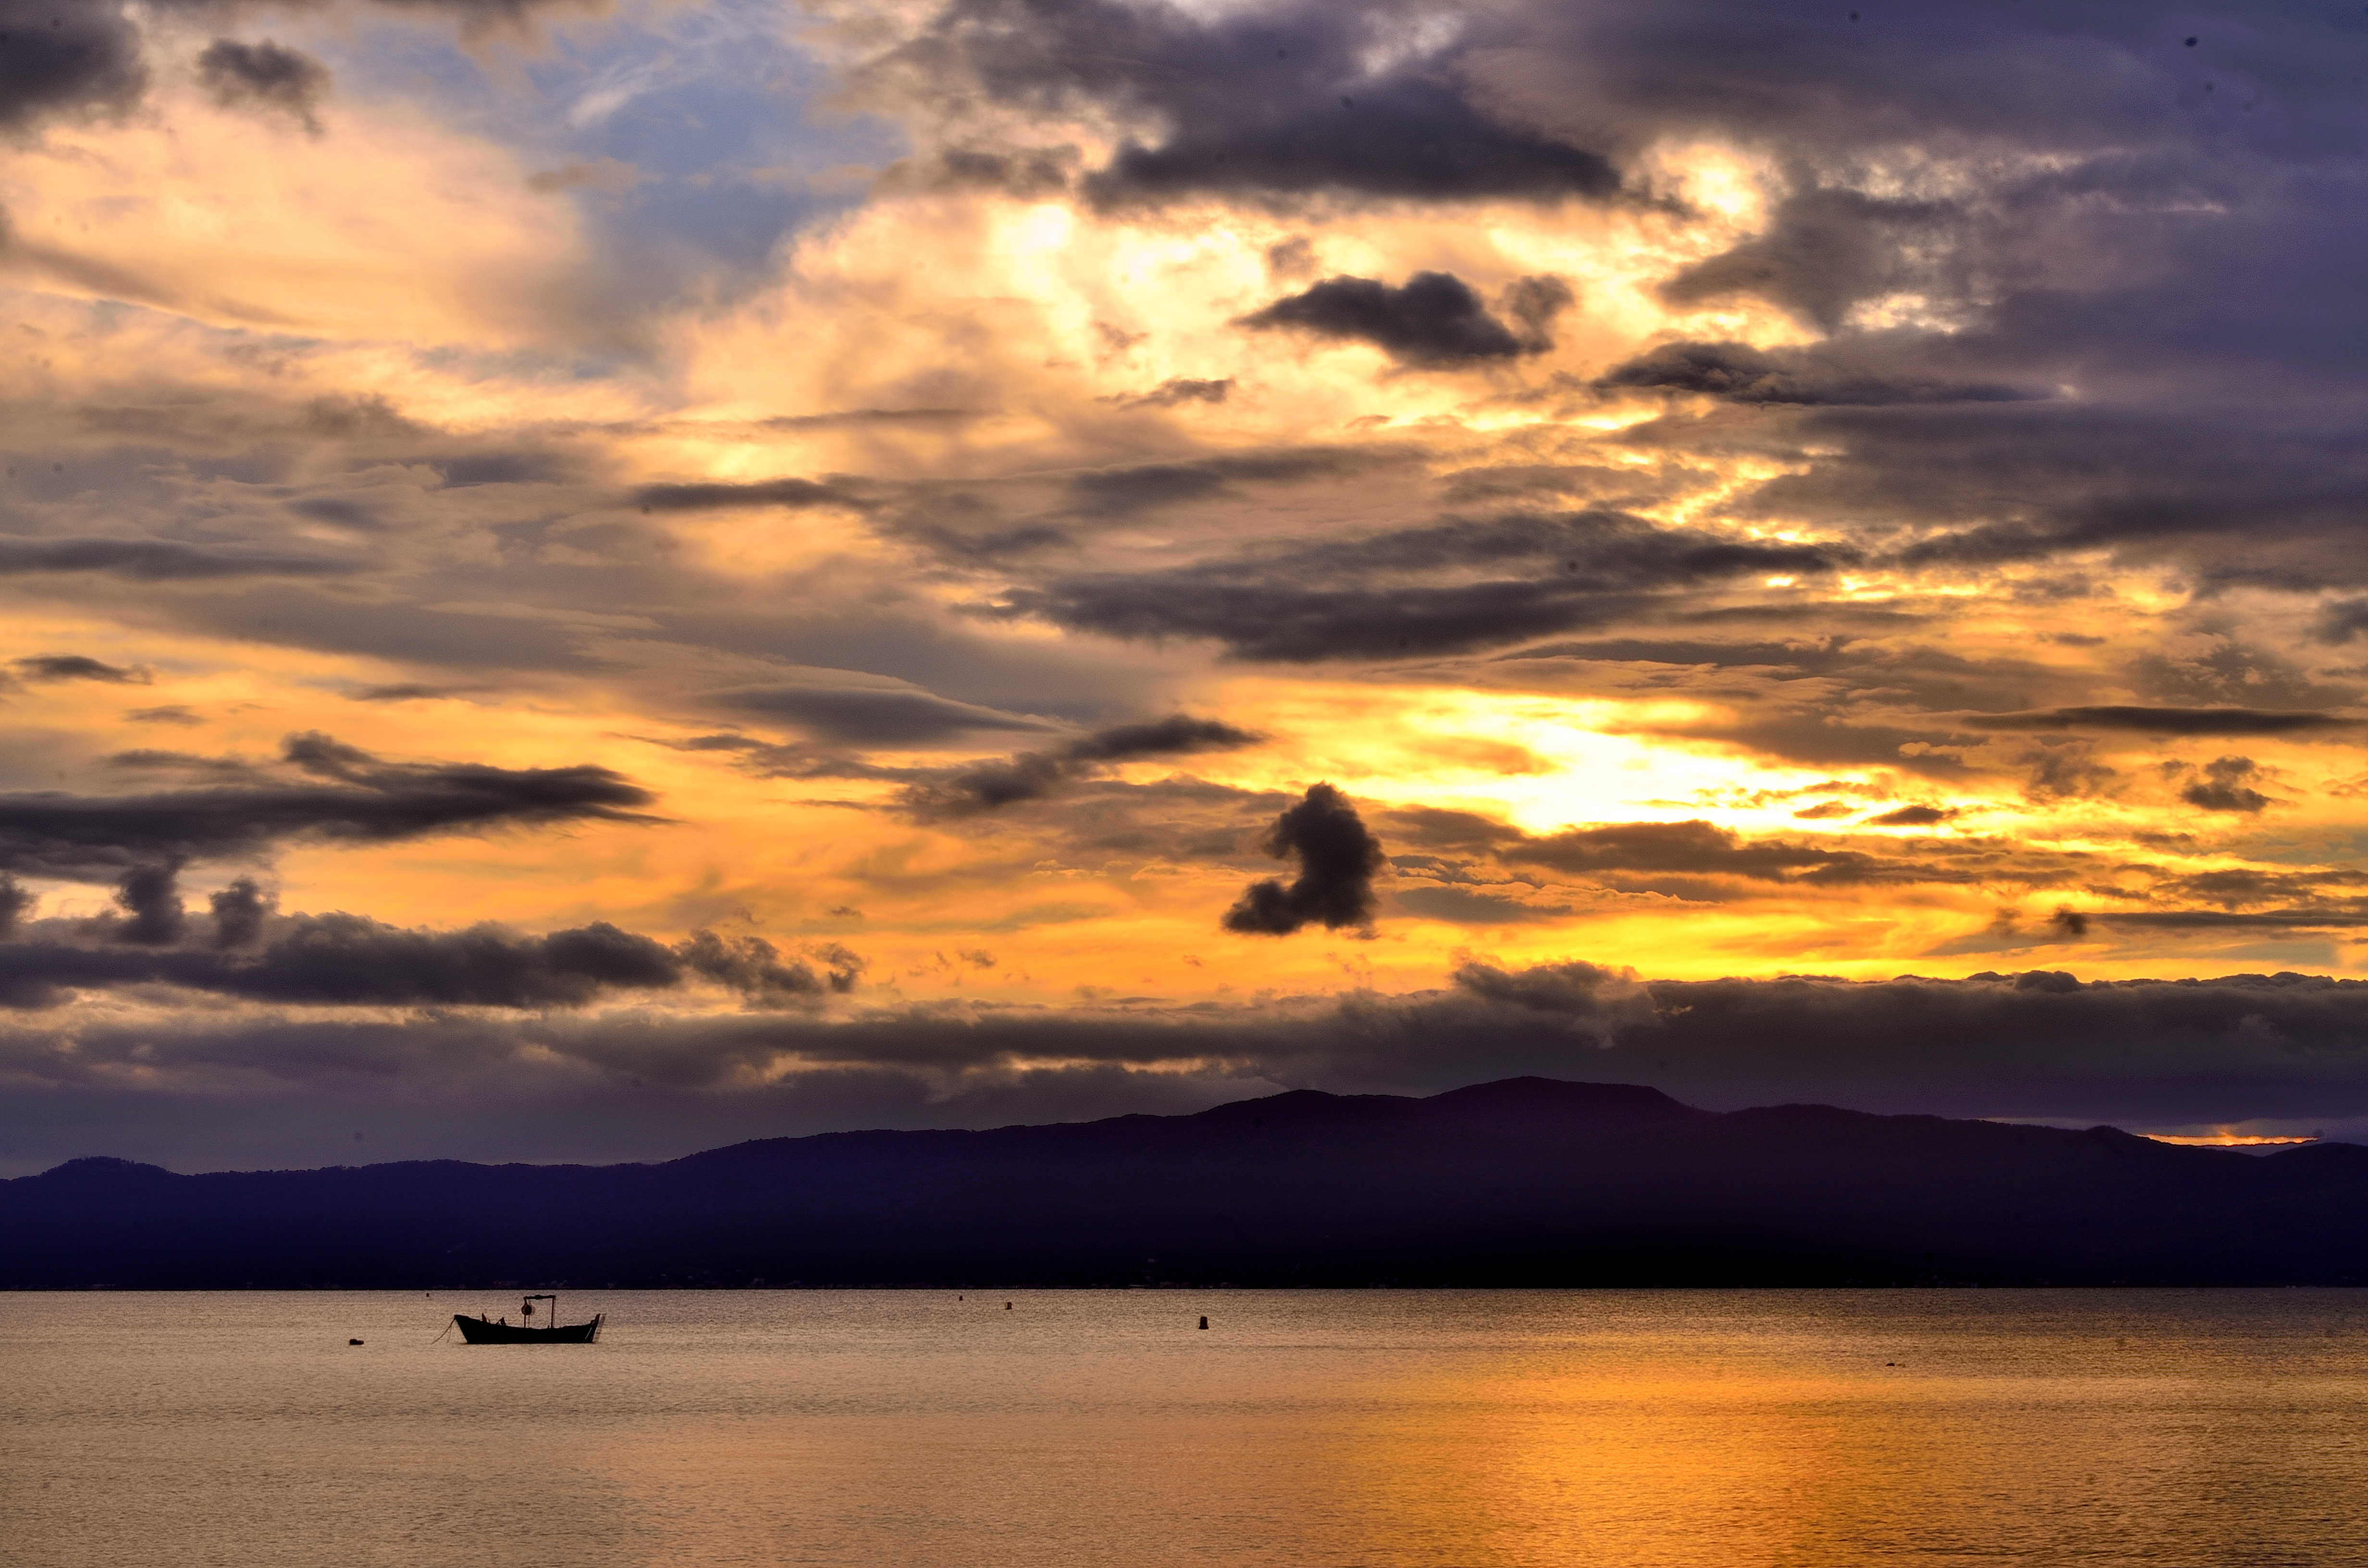
sea, ocean, horizon, cloud, sky, sun, sunrise, sunset, morning, dawn, dusk, evening, reflection, brasil, florianopolis, santacatarina, daniela, loch, afterglow, red sky at morning